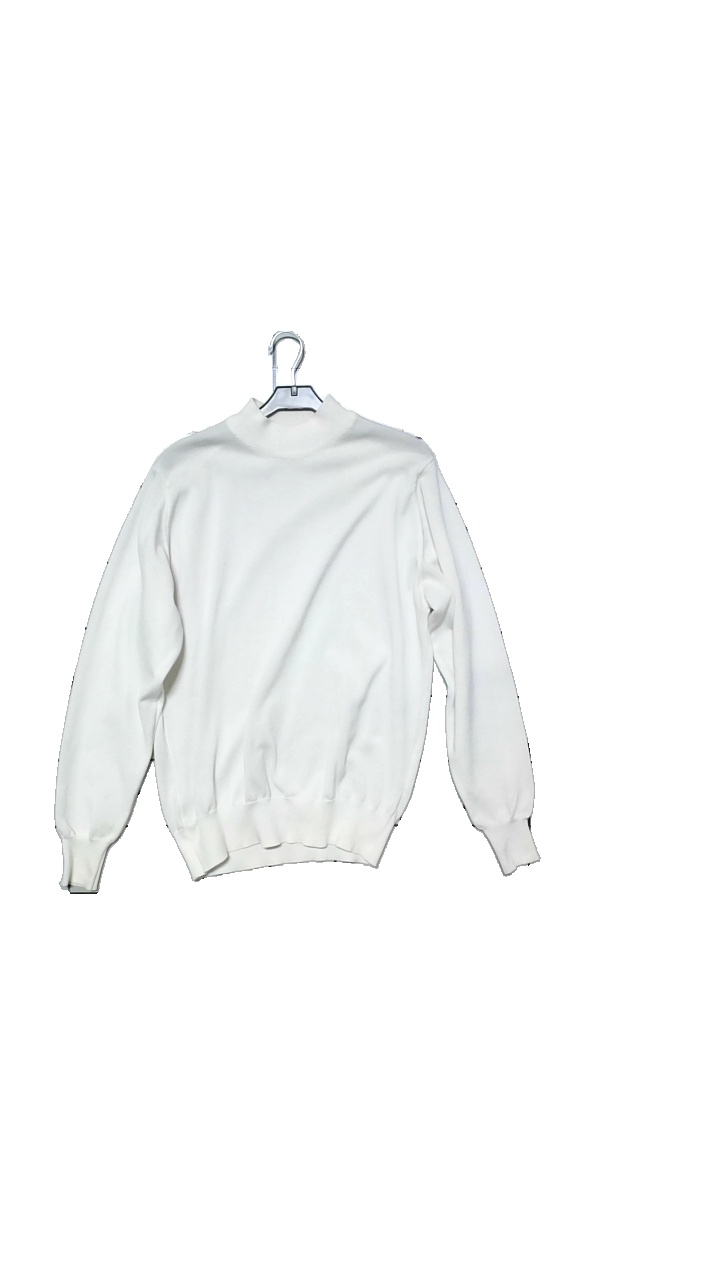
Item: Sweater (Men)
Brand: Alexandre
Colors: White
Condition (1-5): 4
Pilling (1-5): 3
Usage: Reuse
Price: <50